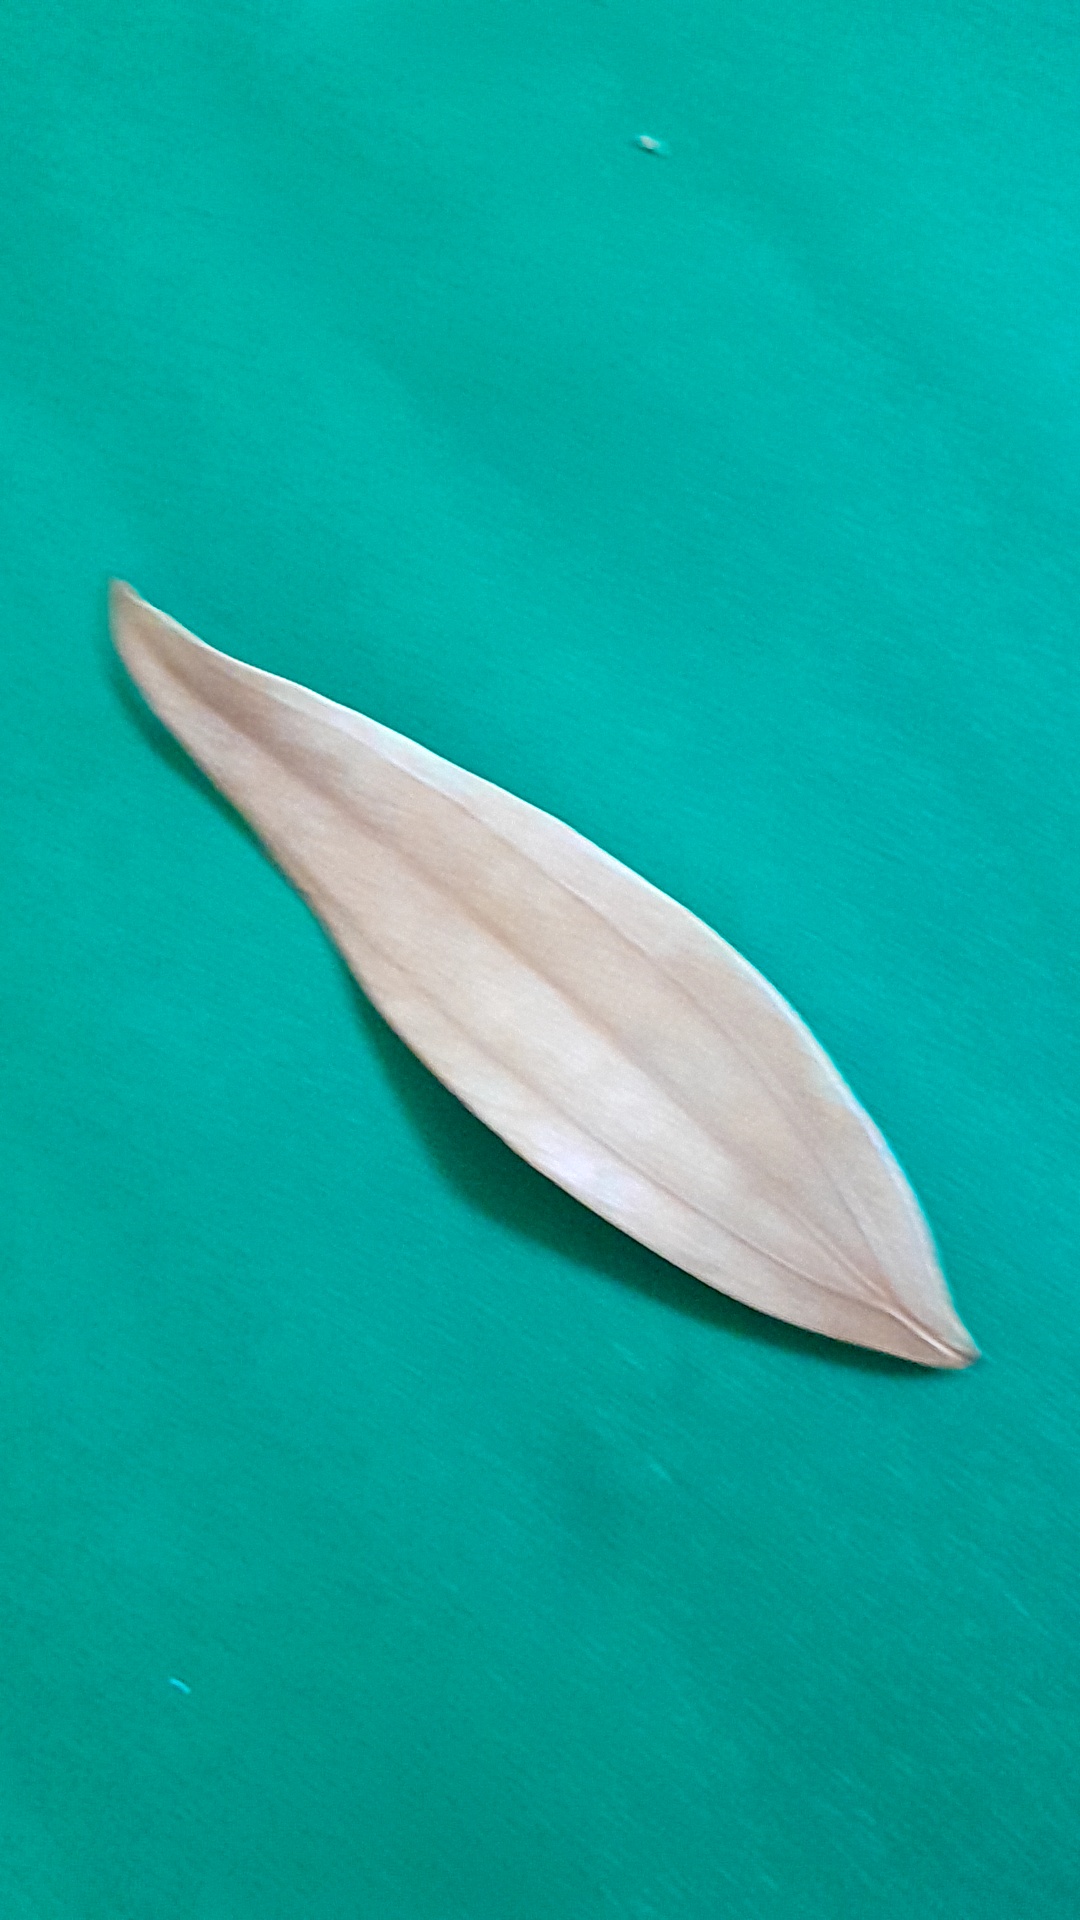
Label: Dry Leaf